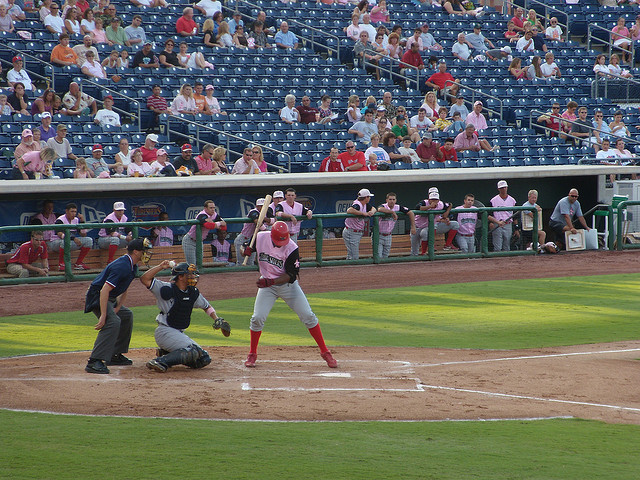
cầu thủ bắt bóng đang quỳ và giơ quả bóng lên cao